Gone with the Wind (film)

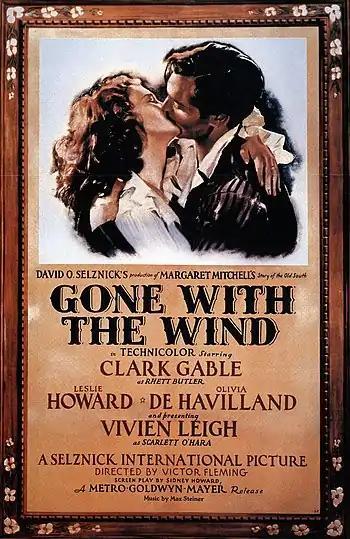
Theatrical release poster

Gone with the Wind is a 1939 American epic historical romance film adapted from the 1936 novel by Margaret Mitchell. The film was produced by David O. Selznick of Selznick International Pictures and directed by Victor Fleming. Set in the American South against the backdrop of the American Civil War and the Reconstruction era, the film tells the story of Scarlett O'Hara (Vivien Leigh), the strong-willed daughter of a Georgia plantation owner, following her romantic pursuit of Ashley Wilkes (Leslie Howard), who is married to his cousin, Melanie Hamilton (Olivia de Havilland), and her subsequent marriage to Rhett Butler (Clark Gable).